Point San Pablo Harbor

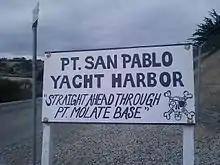

The community is home to a few dozen individuals living in boats and 10 floating homes. Point San Pablo Harbor was originally envisioned by Captain Clark who was the brainchild behind the origins of the Richmond San Rafael Ferry. The area also features the Point San Pablo Marina, Sailing Goat Restaurant, and The San Pablo Bay Sportsmen's Club. The harbor village is located in a ravine at the northern tip of the Potrero Hills and alongside a small cove the opens to San Pablo Bay, where the marina is protected from waves, in addition to a breakwater. The harbor is also the starting point for visitors to East Brother Light Station a historic landmark.